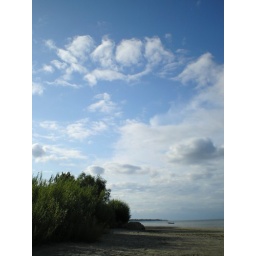
Re sign in the sky